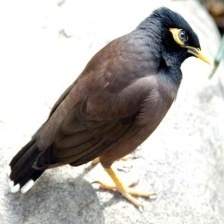
Species: MYNA
Scientific name: ACRIDOTHERES TRISTIS